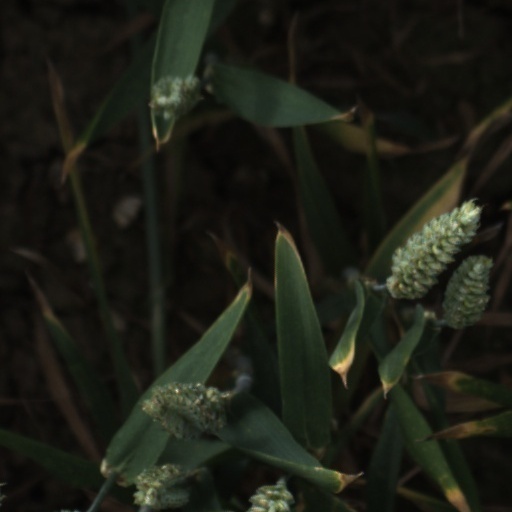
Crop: wheat